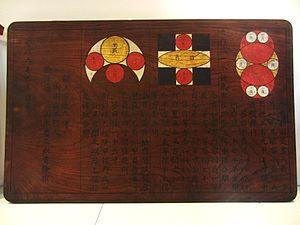
Les sangaku ou san gaku sont des tablettes de bois votives présentes dans certains temples japonais et figurant des énigmes de géométrie euclidienne gravées. Ces objets établissent un lien avec la vie artistique et la vie religieuse par le biais des mathématiques. Elles apparurent durant l'époque d'Edo et fabriquées par des membres de toutes les classes sociales.